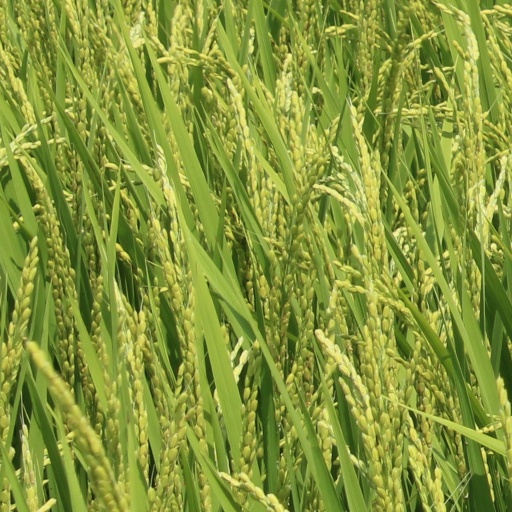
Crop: rice